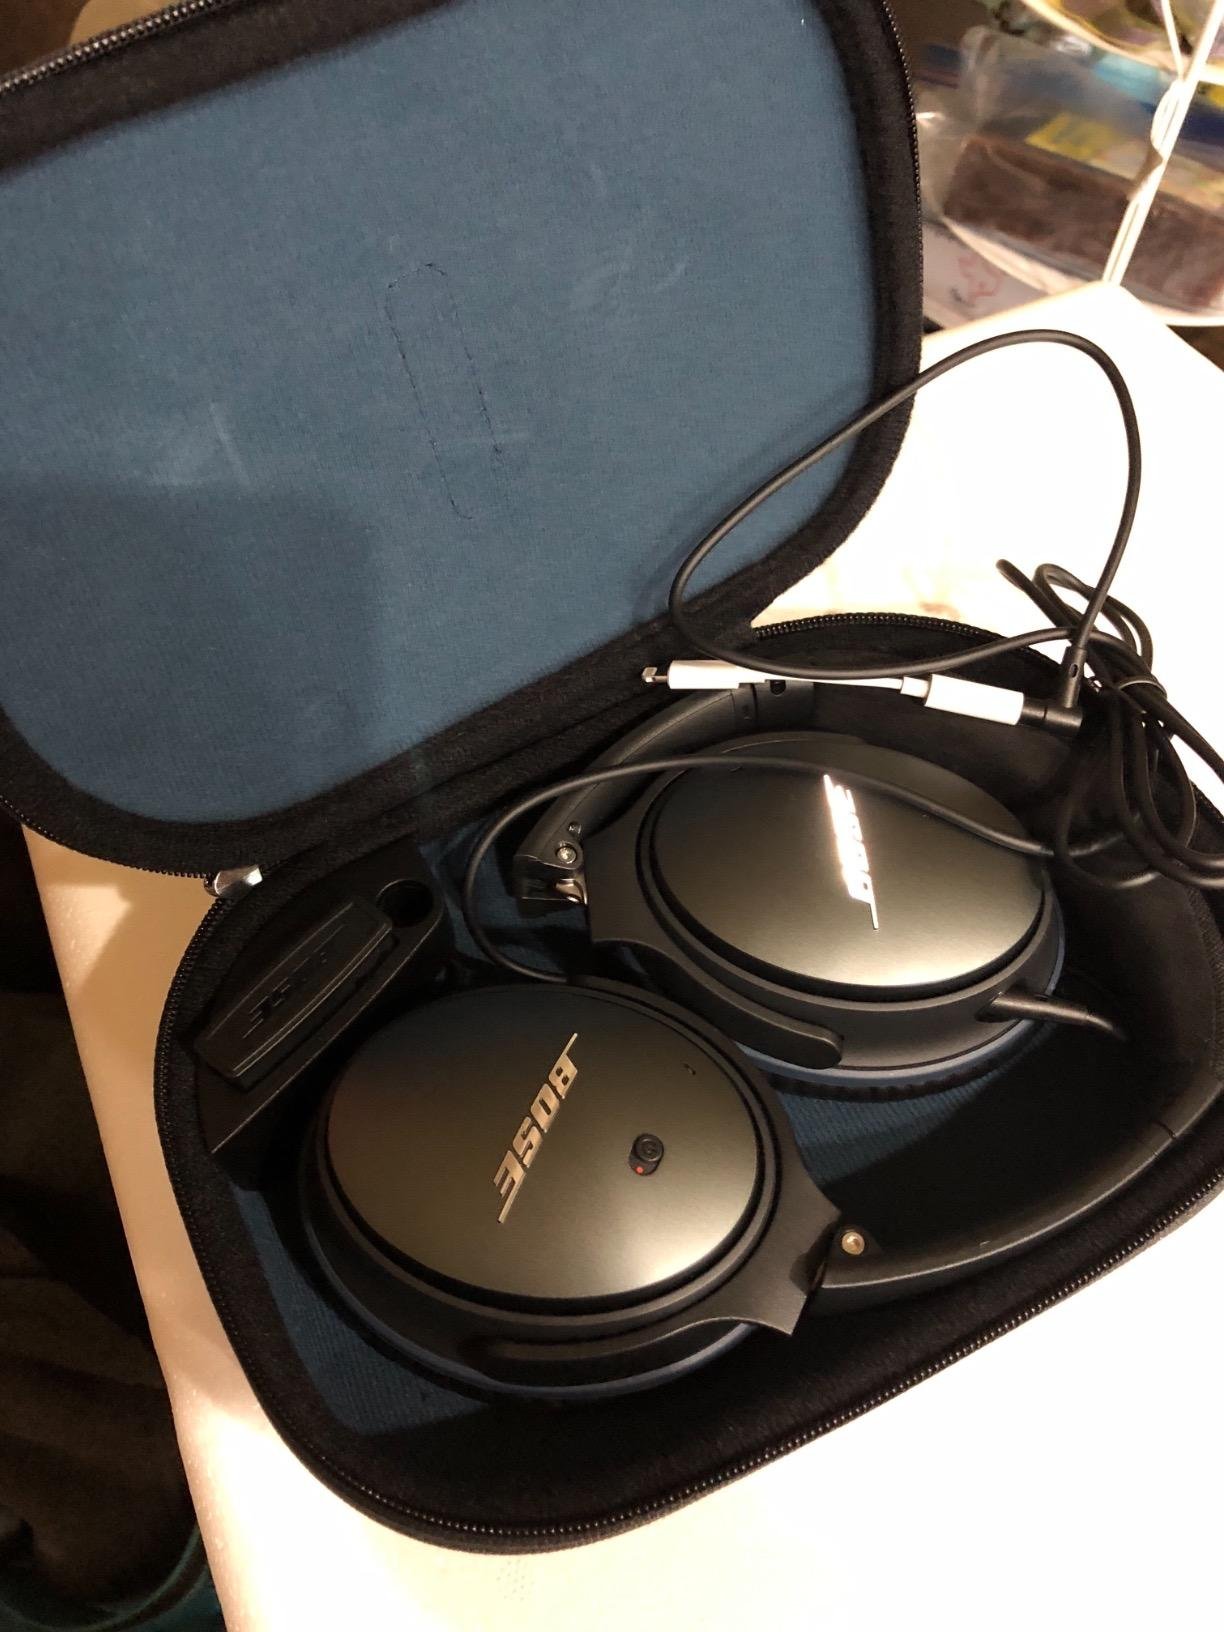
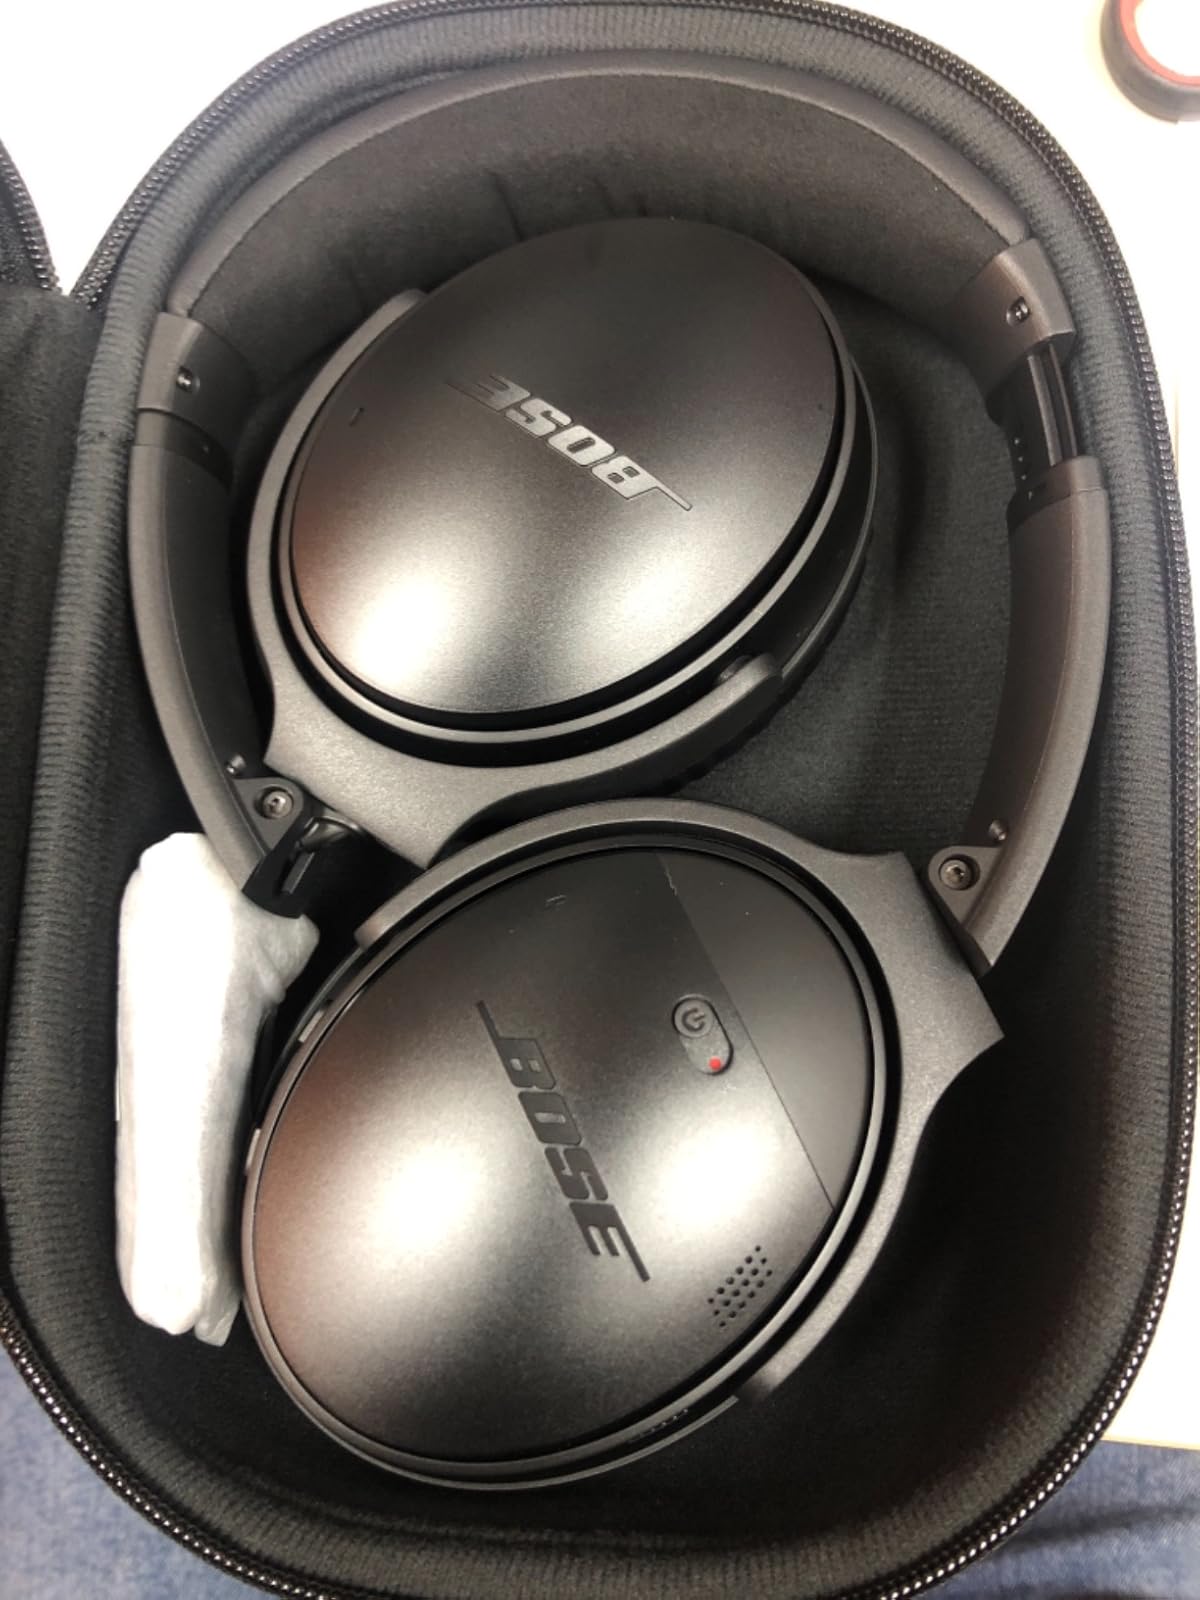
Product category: headphones
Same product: no